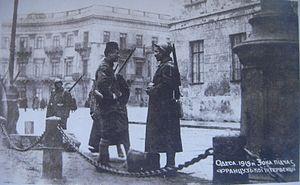
Troupes coloniales françaises à un check-point près de la zone militaire française dans Odessa (boulevard Nikolayvsky, hiver 1918-1919).
Les tirailleurs algériens, appelés aussi Turcos, étaient des unités d'infanterie appartenant à l'Armée d'Afrique qui dépendait de l'armée de terre française. Ces unités à recrutement majoritairement indigène venues d'Algérie française ont existé de 1842 à 1964.
Les mutineries de la mer Noire sont une série de révoltes survenues dans les troupes terrestres et les bâtiments français de l’escadre de la mer Noire en 1919, alors que le gouvernement français soutient les forces russes « blanches » contre les révolutionnaires « rouges » pendant la guerre civile russe. L’intervention française, menée avec de trop faibles moyens navals et terrestres dans un pays hostile est un échec qui n’est pas dû aux mutineries, ces dernières n'intervenant qu'après la décision de mettre un terme aux opérations militaires. Après le retour de l’expédition, les mutineries reprennent et touchent presque tous les ports où stationnent des navires de guerre : à Brest, Cherbourg, Bizerte, Lorient et Toulon avant de se terminer par une ultime poussée en Méditerranée orientale.